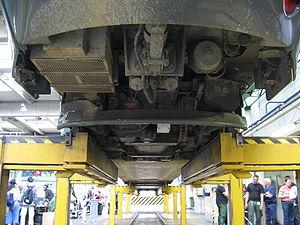
L'Alsthom TFS est un type de matériel roulant de type tramway, construit par GEC Alsthom en 1984-1985 puis dans les années 1990 pour plusieurs réseaux de tramway français. Le matériel est construit à 162 exemplaires.